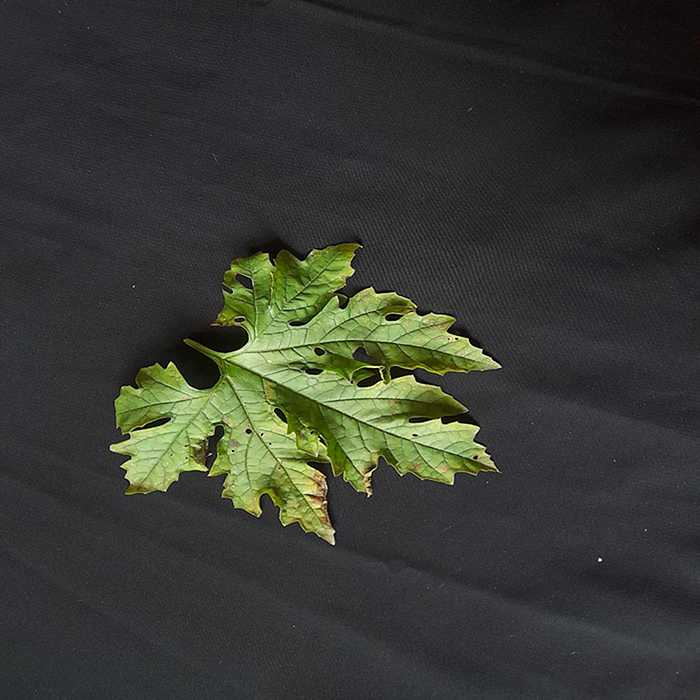
Plant: Bitter Gourd
Label: Downey mildew